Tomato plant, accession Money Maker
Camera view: vertical (180 deg); turntable rotation: 120 degrees
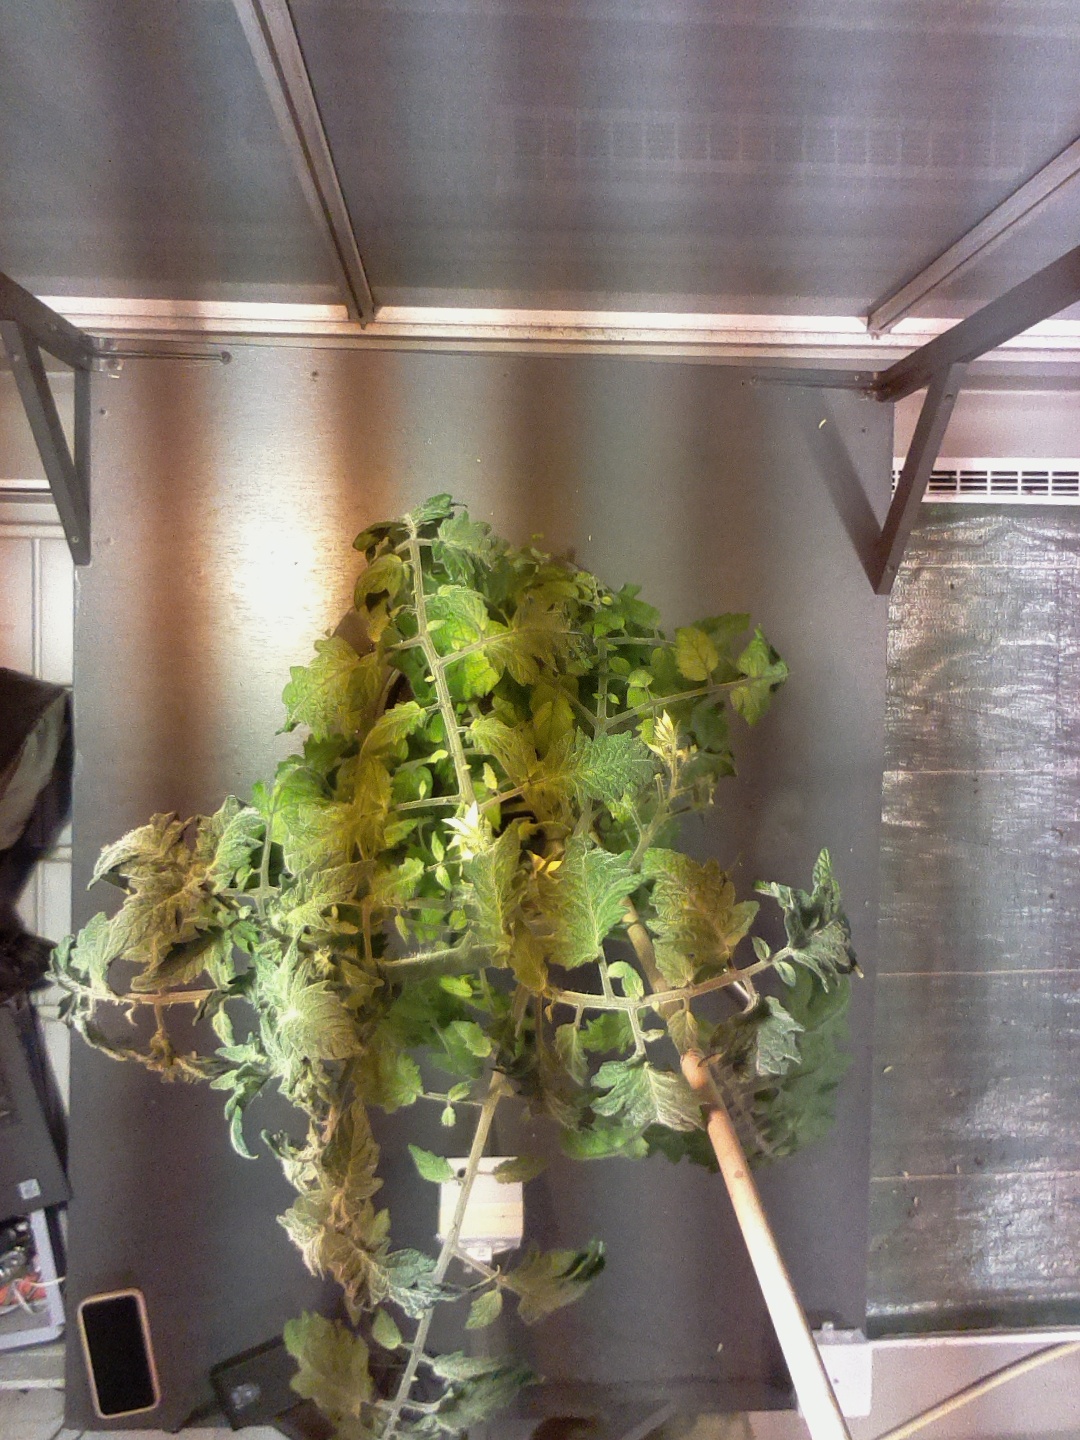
BBCH growth stage 69: End of flowering, 90%-100% of flowers open, more petals falling